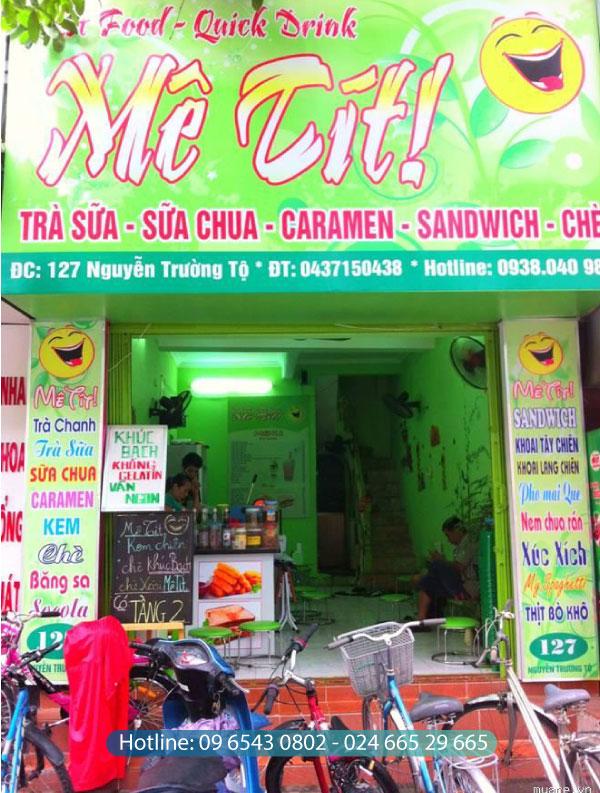
đây là khung cảnh phía trước một quán ăn vặt